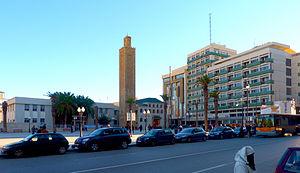
Hotel Oujda et la mosquée Mohammed V dans le centre de la ville d'Oujda au Maroc, région Oriental.